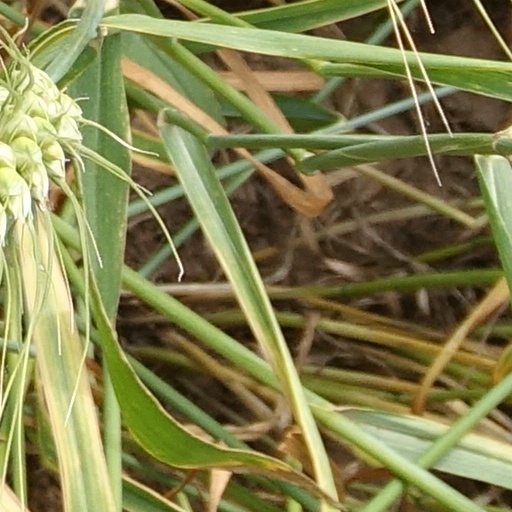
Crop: wheat